History of the English monarchy

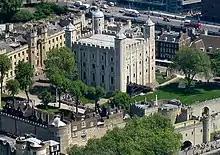
The White Tower, built by William the Conqueror, is a symbol of royal power.

It took nearly five years of fighting before the Norman Conquest of England was secure. Across England, the Normans built castles for defence as well as intimidation of the locals. In London, William ordered construction of the White Tower, the central keep of the Tower of London. Once finished, the White Tower "was the most imposing emblem of monarchy that the country had ever seen, dwarfing all other buildings for miles around."